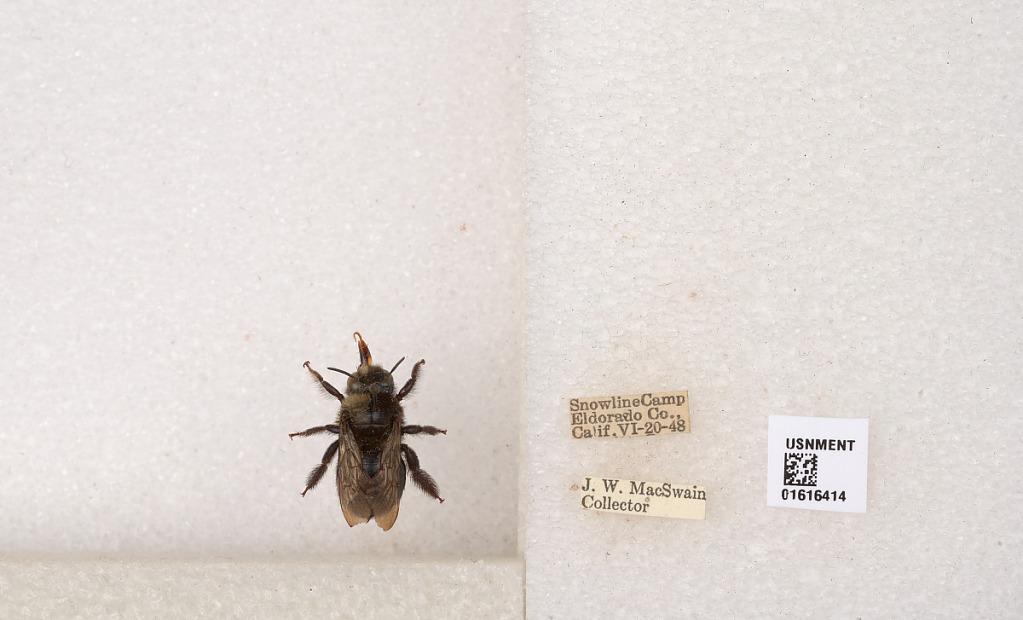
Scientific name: Xylocopa (Notoxylocopa) tabaniformis orpifex Smith
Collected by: J. MacSwain
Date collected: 1948-6-20
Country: United States
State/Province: California
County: El Dorado
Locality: Snowline Camp
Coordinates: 38.7463, -120.624